Southern Methodist University

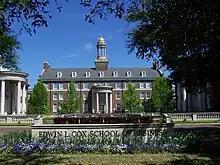
The Cox School of Business

As the first president of Southern Methodist University, Hyer selected Harvard crimson and Yale blue as the school colors in order to associate SMU with the high standards of Ivy League universities. Several streets in University Park and adjacent Highland Park were named after prominent universities.